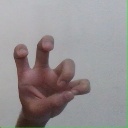
अक्षर: छ